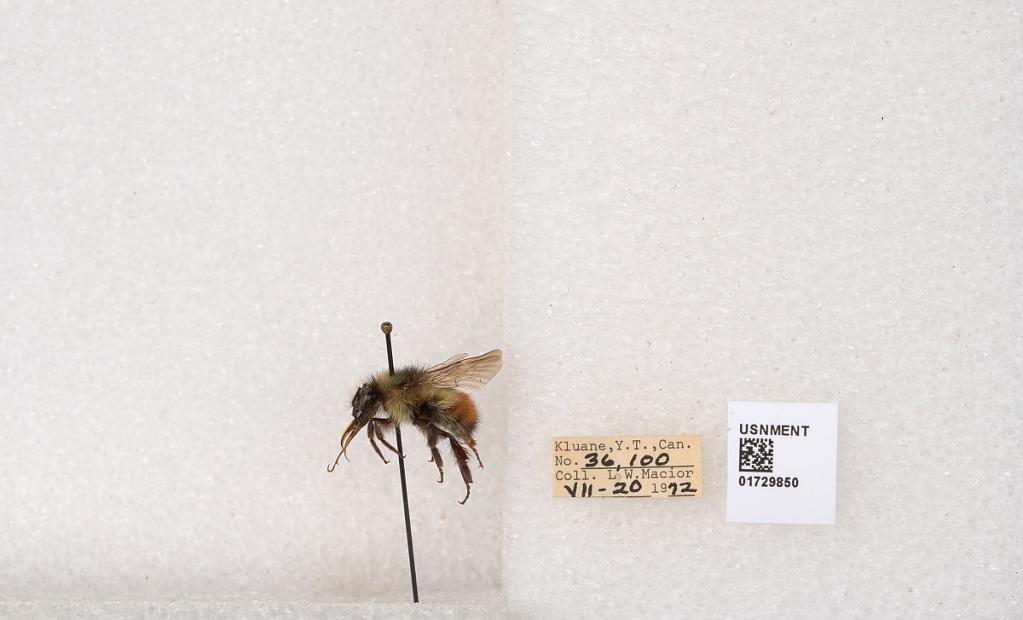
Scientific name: Bombus flavifrons Cresson
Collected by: L. Macior
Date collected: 1972-7-20
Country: Canada
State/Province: Yukon Territory
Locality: Kluane National Park and Reserve
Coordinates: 60.7493, -139.504